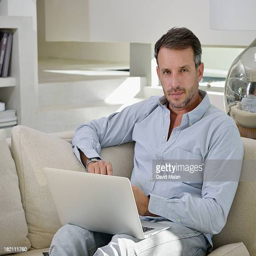
portrait of a man at home with a laptop .